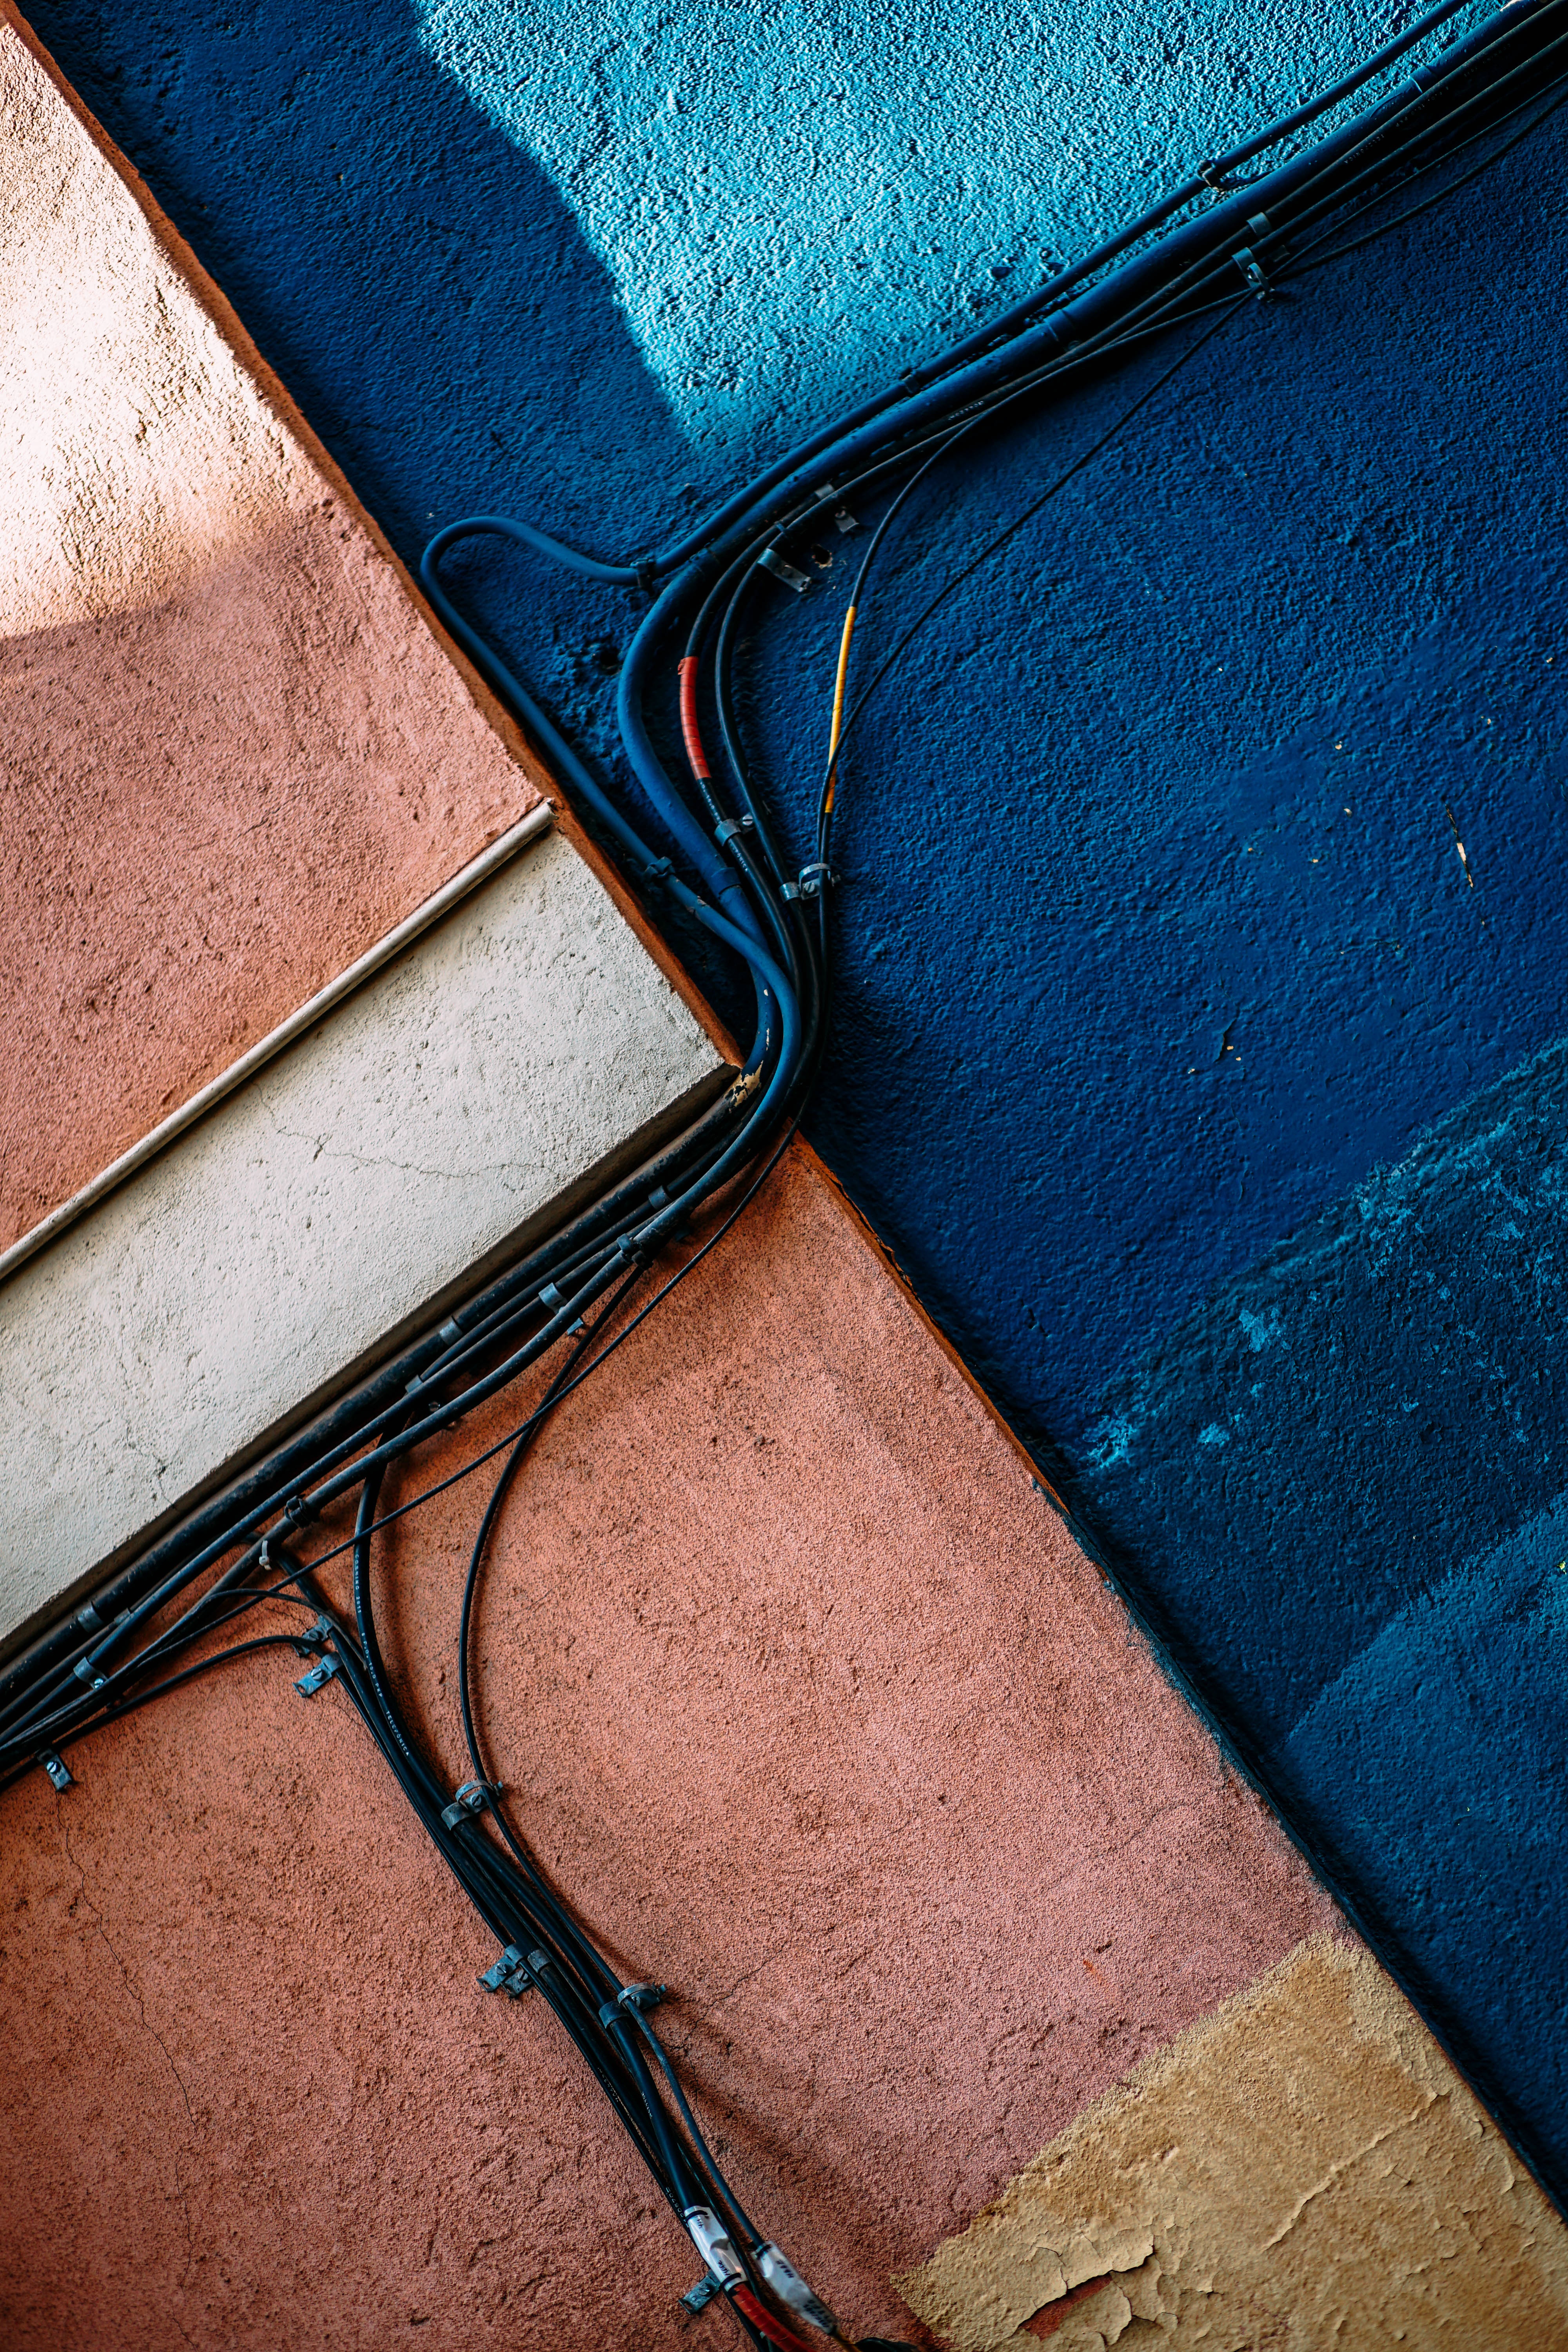
leather, color, blue, textile, glasses, fashion accessory